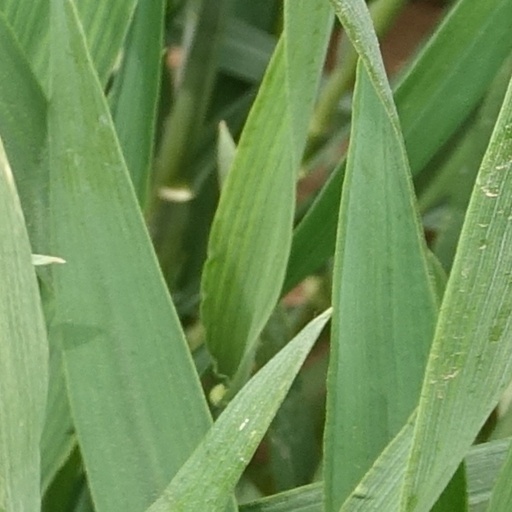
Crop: wheat